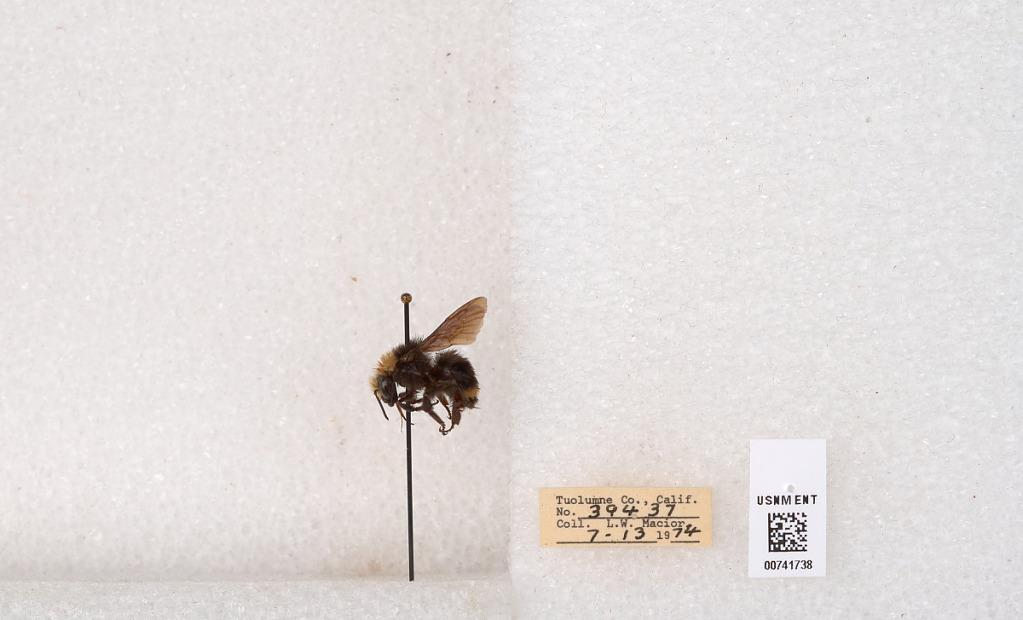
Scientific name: Bombus (Pyrobombus) vosnesenskii Radoszkowski
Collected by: L. Macior
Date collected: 1974-7-13
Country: United States
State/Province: California
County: Tuolumne
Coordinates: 37.9712, -120.228